North Rockhampton Cemetery

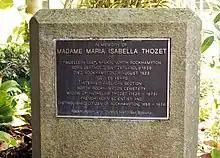
Plaque near the entrance to the North Rockhampton Cemetery, commemorating the burial of Maria Thozet, 2022

Maria Thozet: In 1923, Maria Thozet, the wife of famed botanist Anthelme Thozet, was buried in the cemetery against her wishes. This was despite her husband, son and daughter-in-law all having been buried in a family plot on "Muellerville", the Thozet family property in Koongal. The graves, which were rediscovered in 2010, were originally marked by an obelisk of Carrara marble.